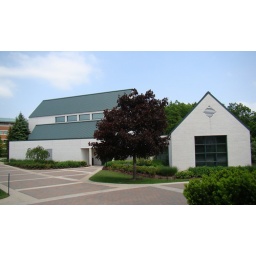
Built in the early 1990s. The building houses GVSU's campus ministry and a 260-seat auditorium.